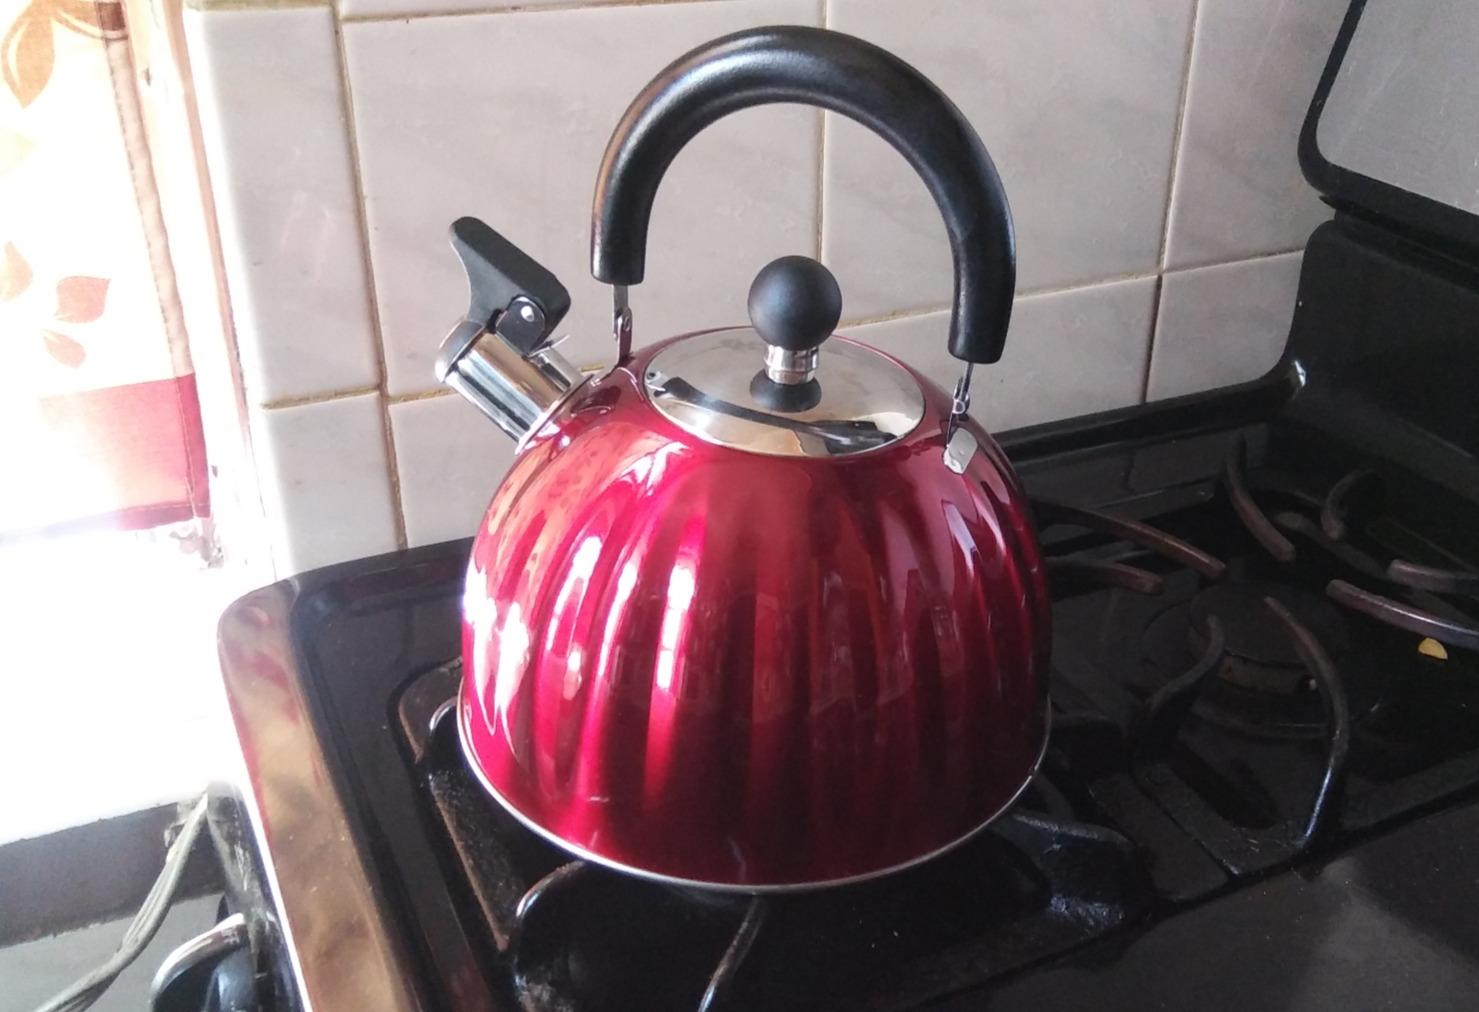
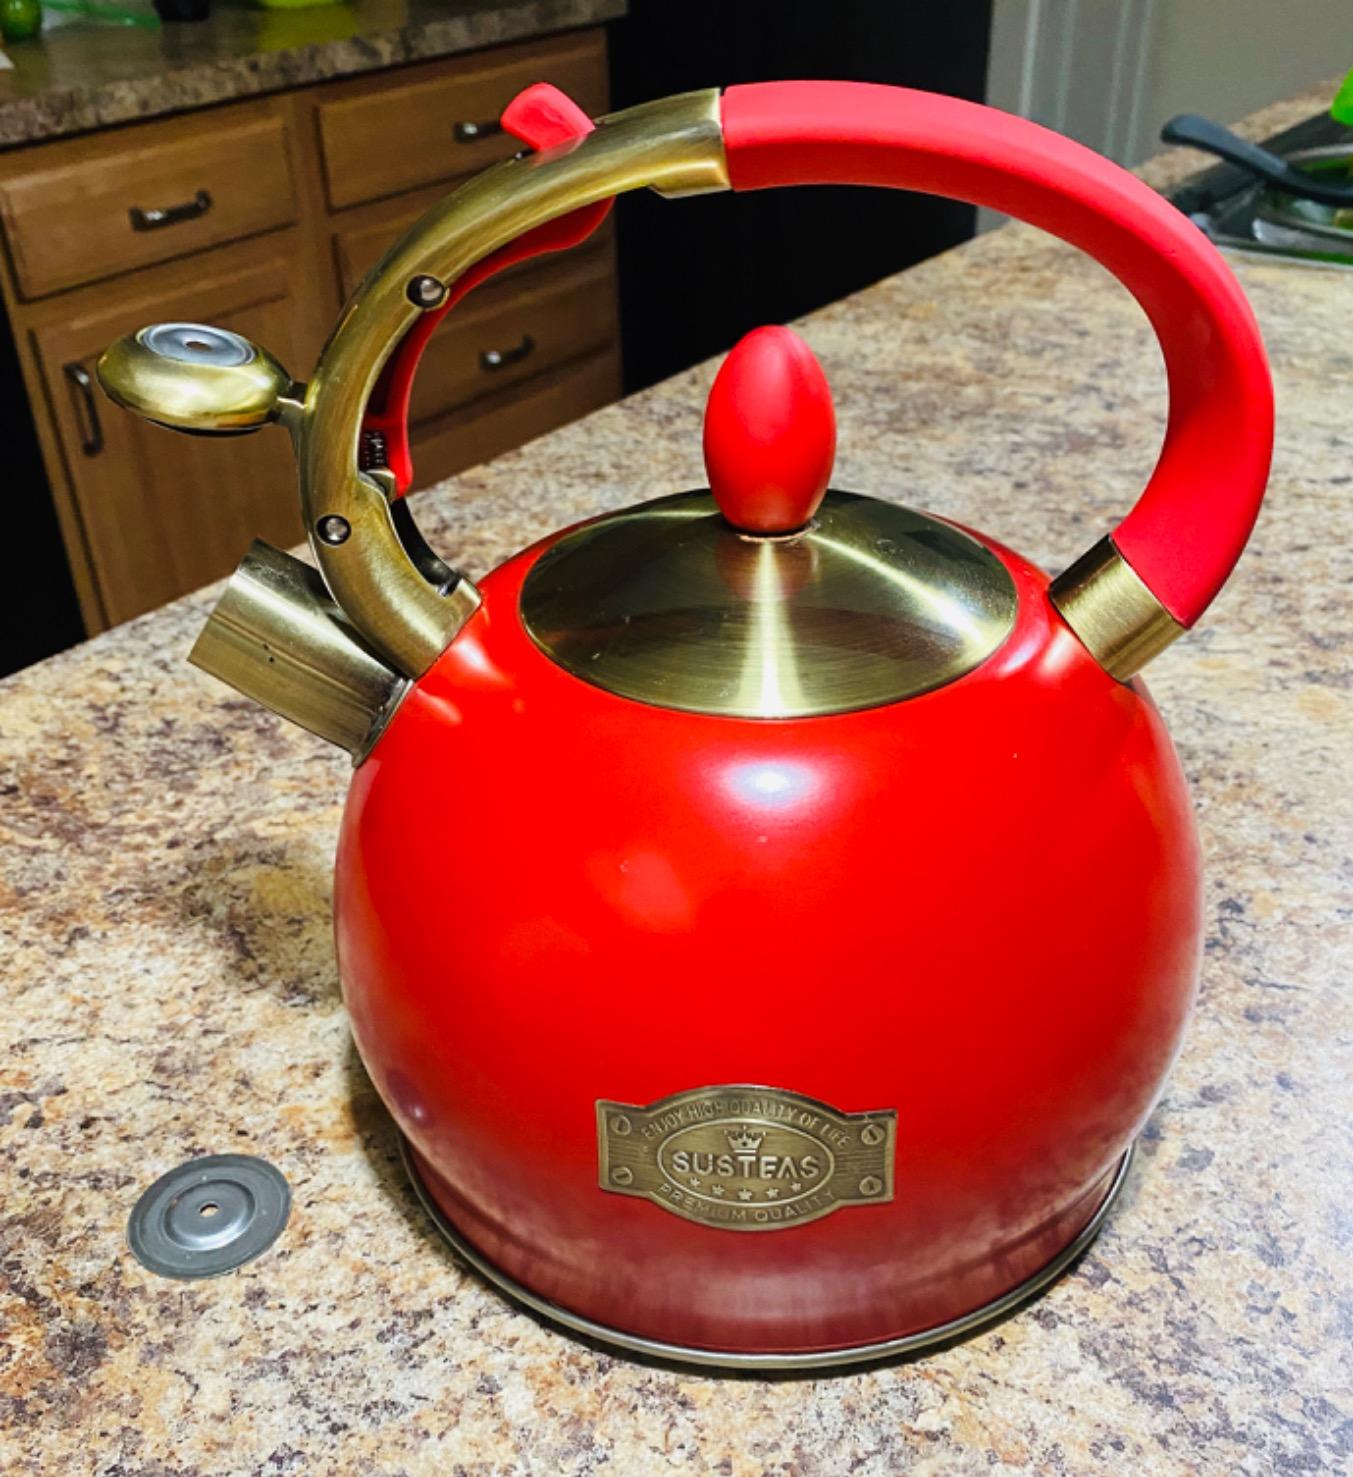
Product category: items_kettle
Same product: no